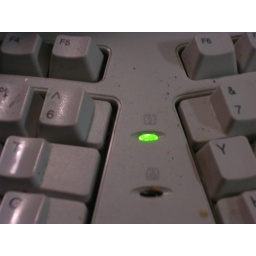
Oo, I was so caught by the glowing light on my keyboard I didn't realize how dirty it was....